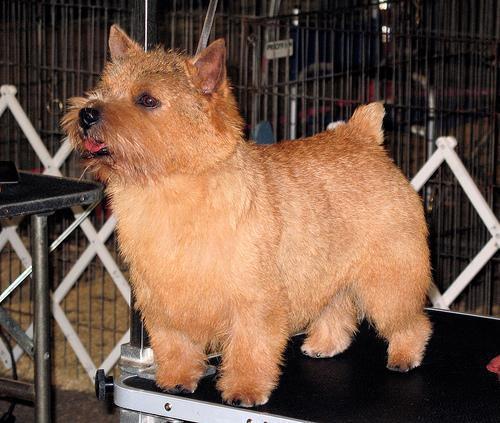
Norwich_terrier